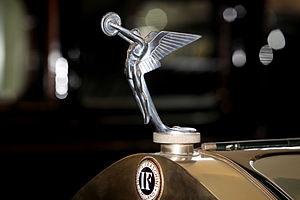
Isotta Fraschini est un constructeur automobile italien historique, reconnu pour ses productions de luxe, parmi les plus prestigieuses du monde.